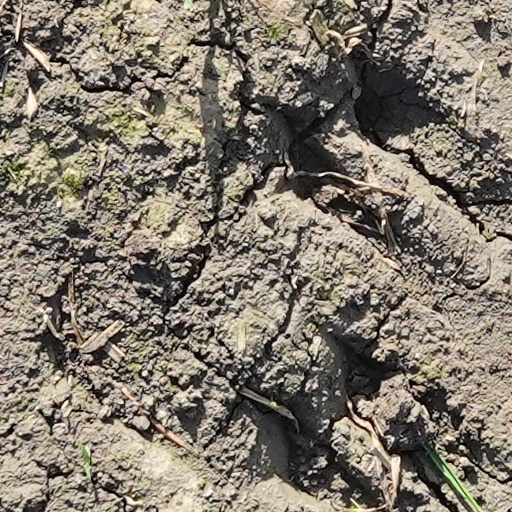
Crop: wheat